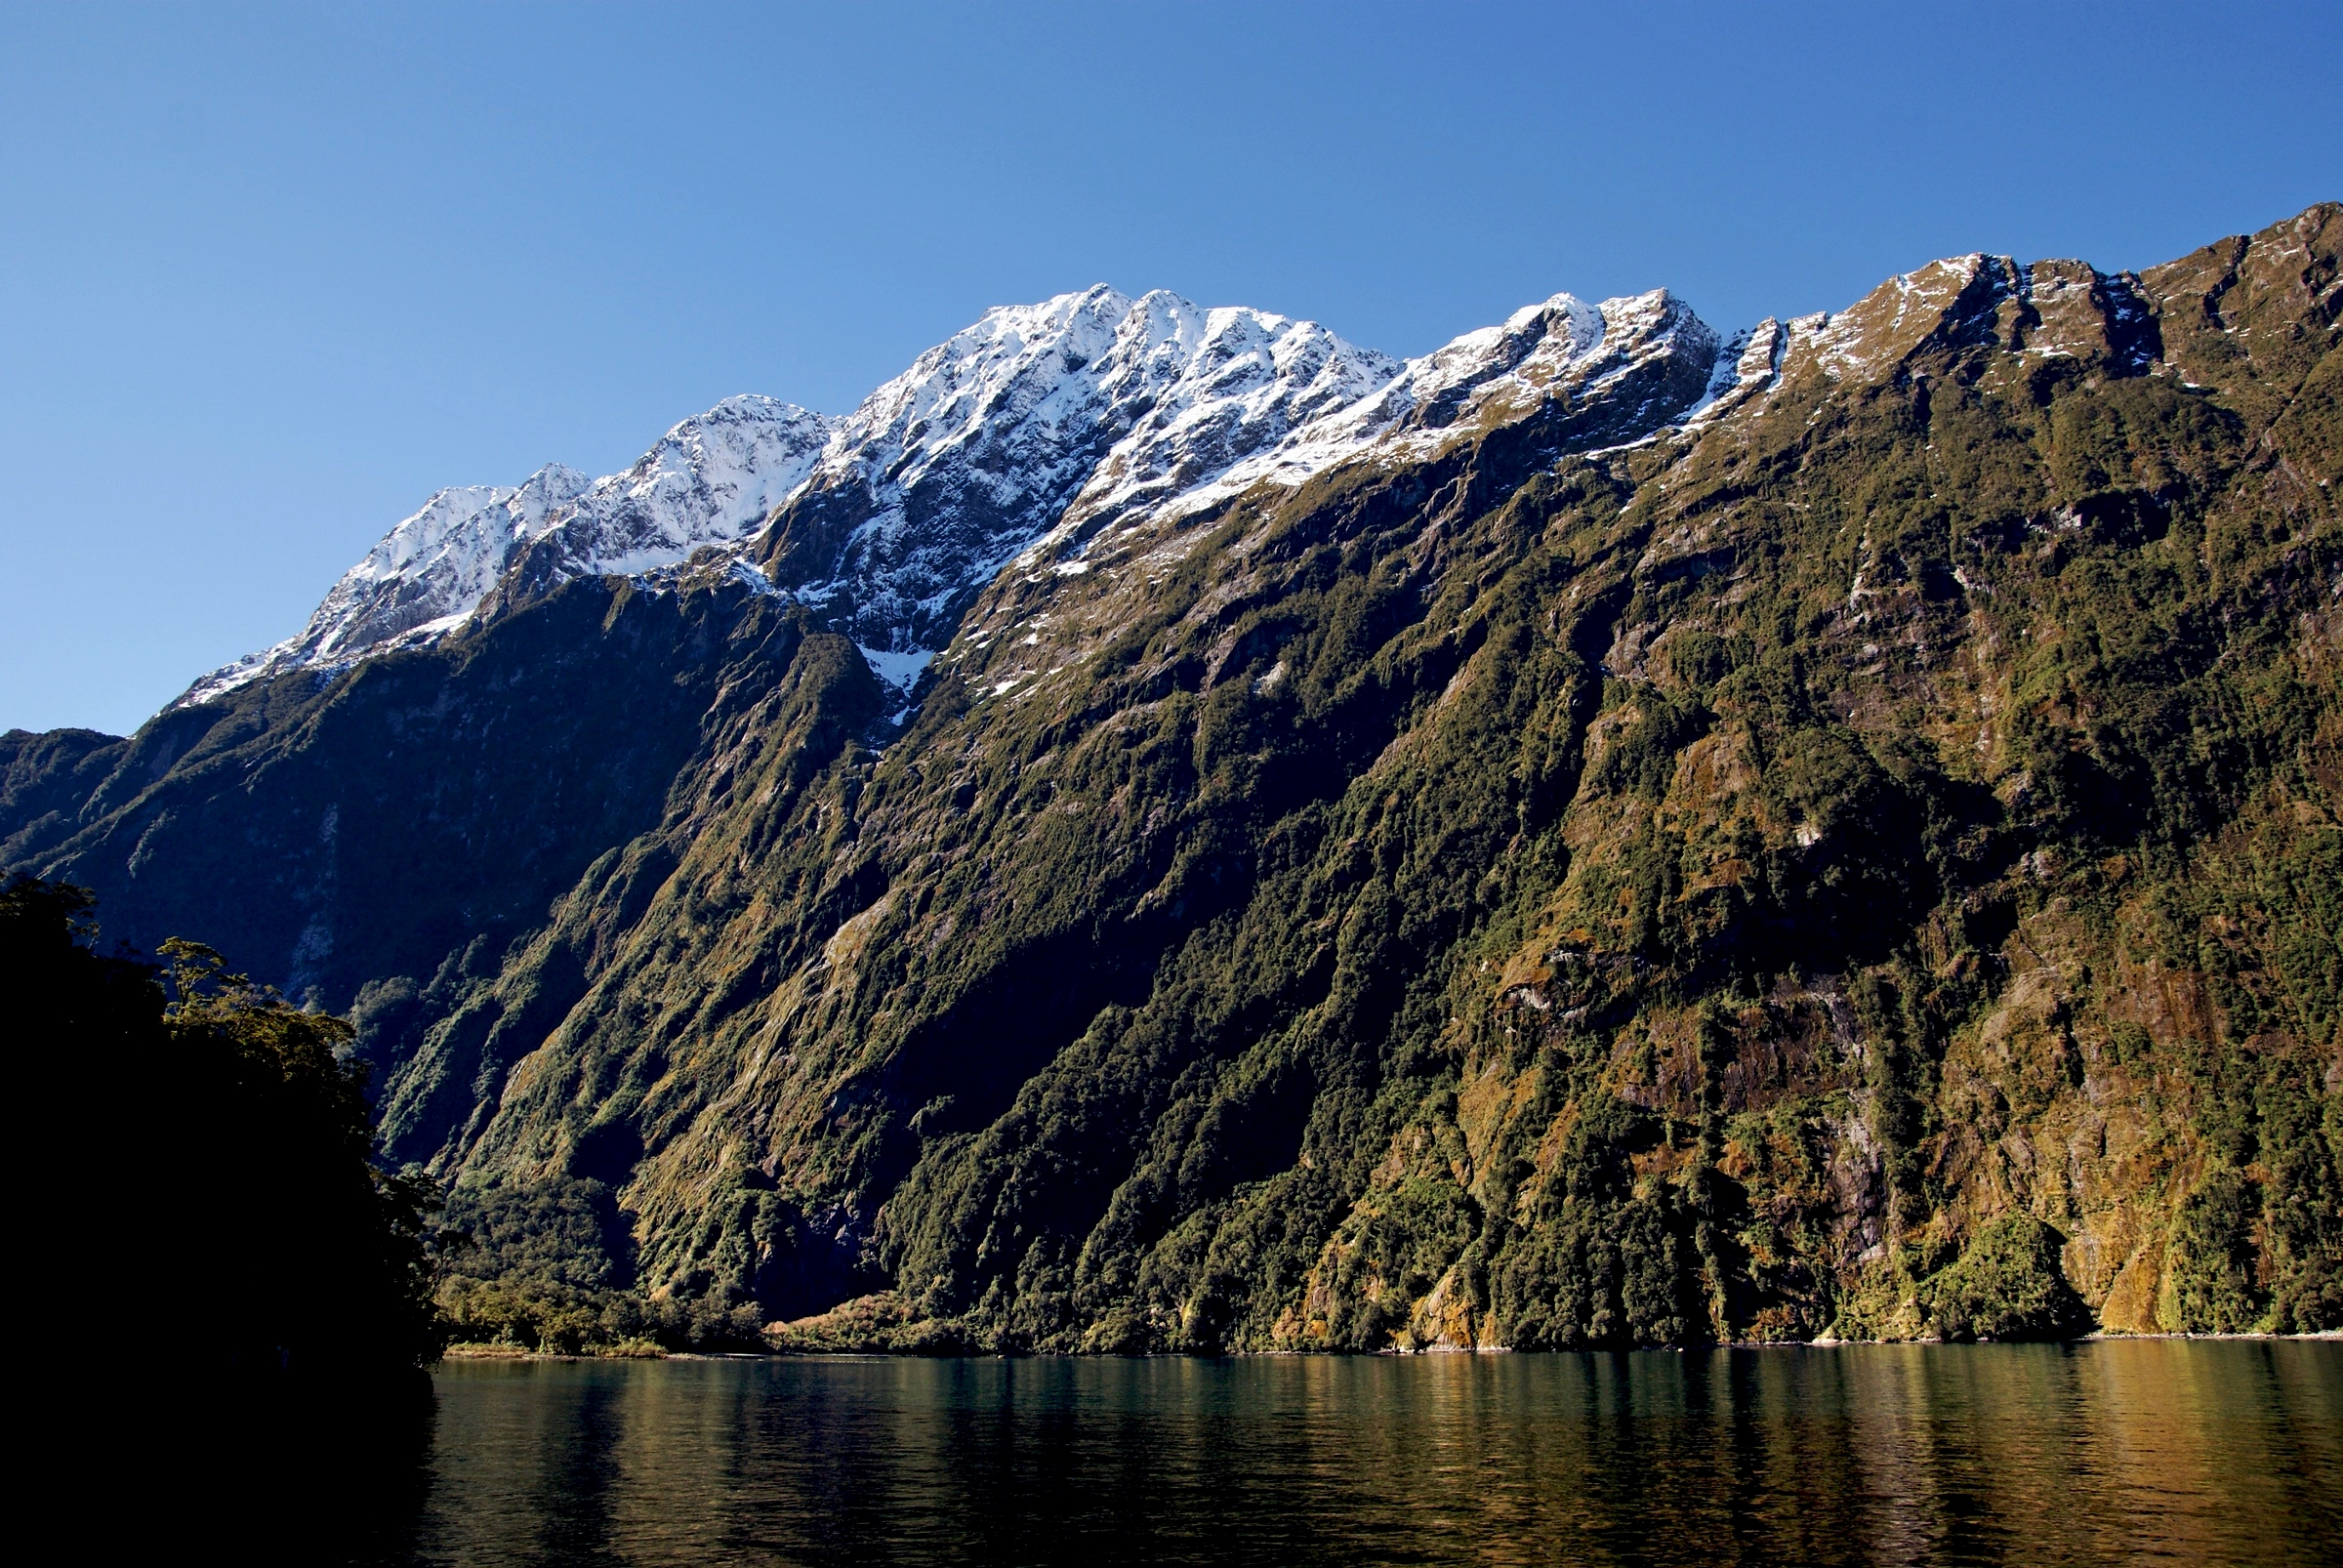
nature, mountain, lake, mountain range, wildlife, reflection, fjord, mountains, alps, newzealand, waterfalls, fiordlandnationialpark, boatride, grandpacifictours, jucycruises, highcliffs, lunchcruise, loch, landform, geographical feature, mountainous landforms, glacial landform